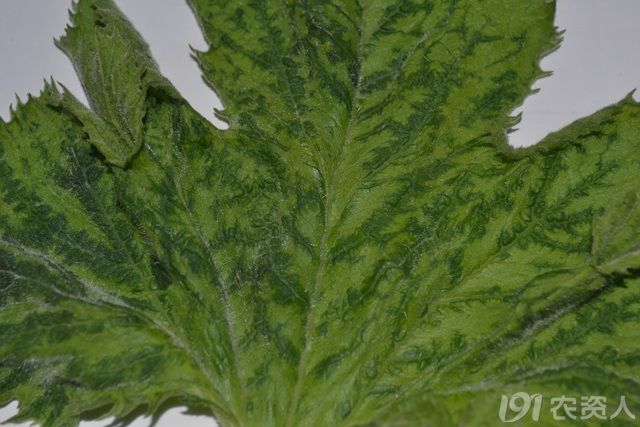
Plant: Zucchini
Disease: zucchini yellow mosaic virus